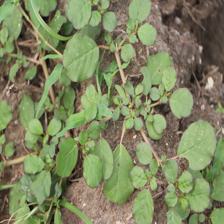
Label: BroadLeafWeed